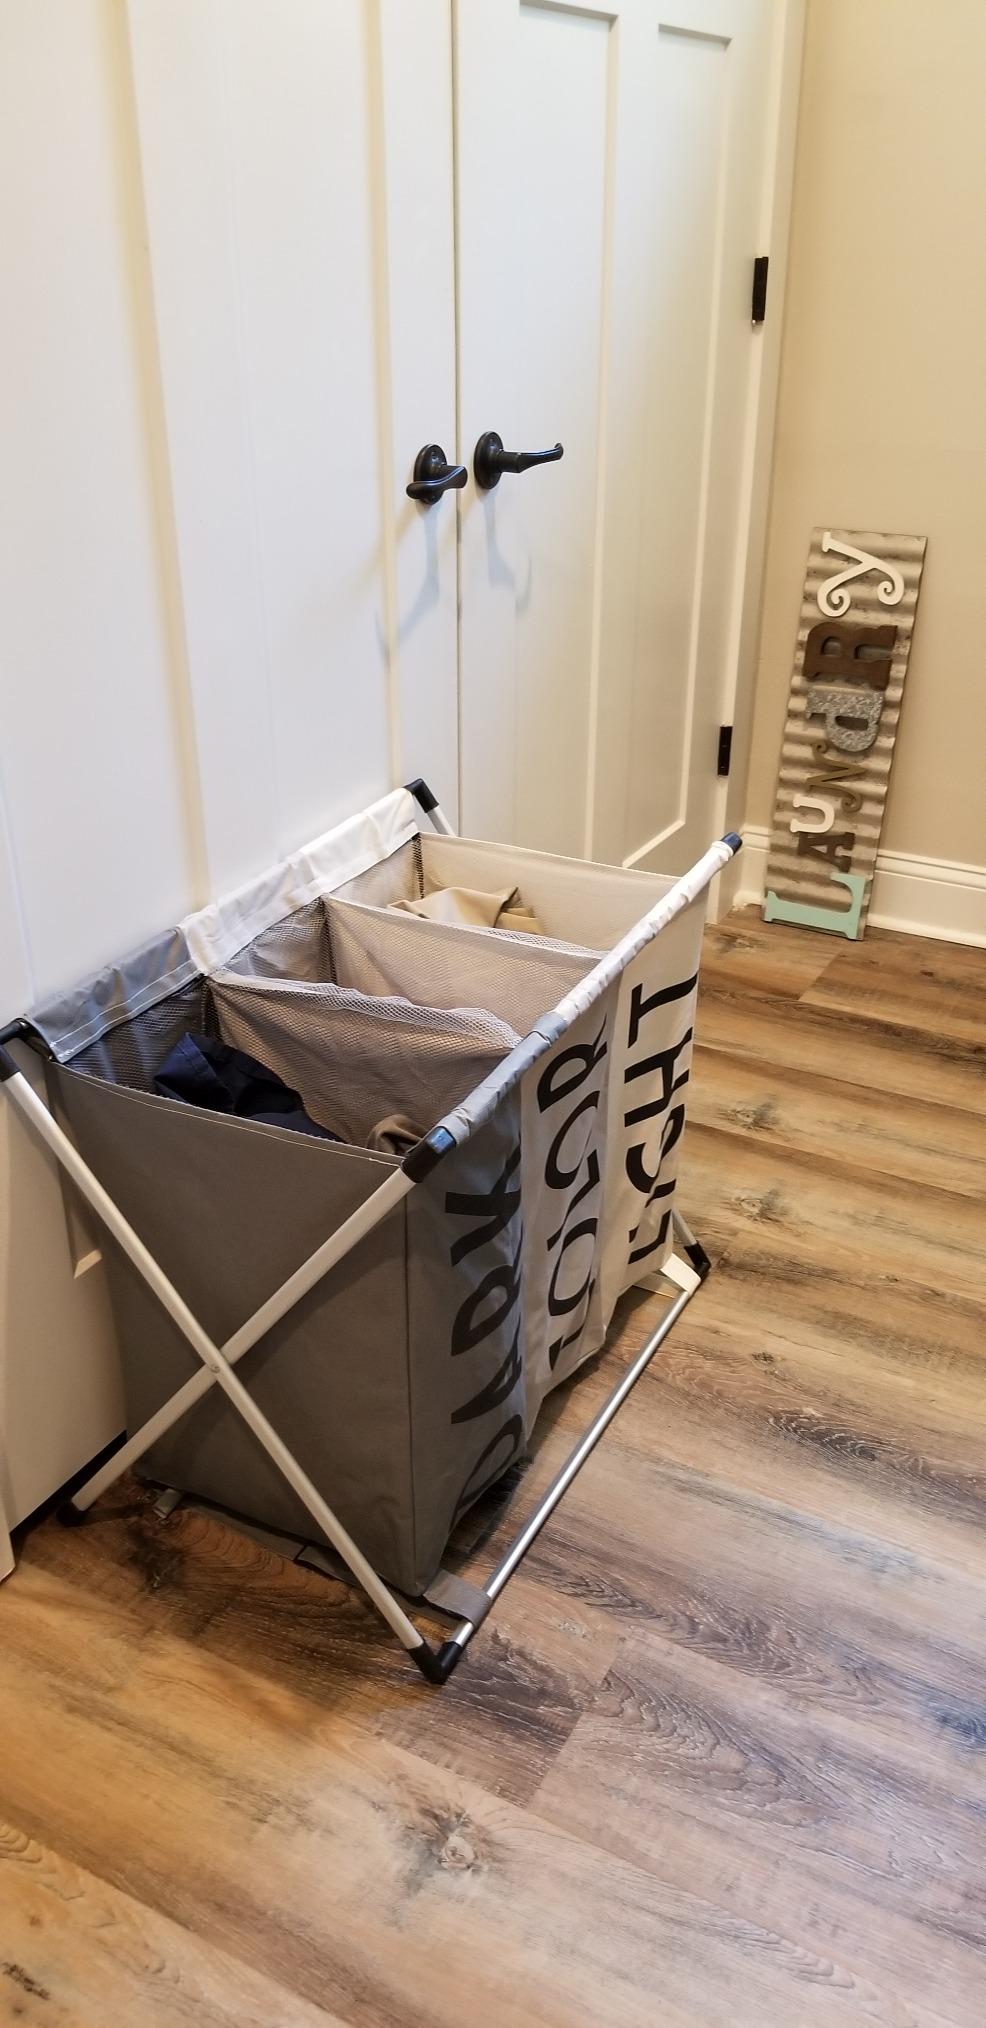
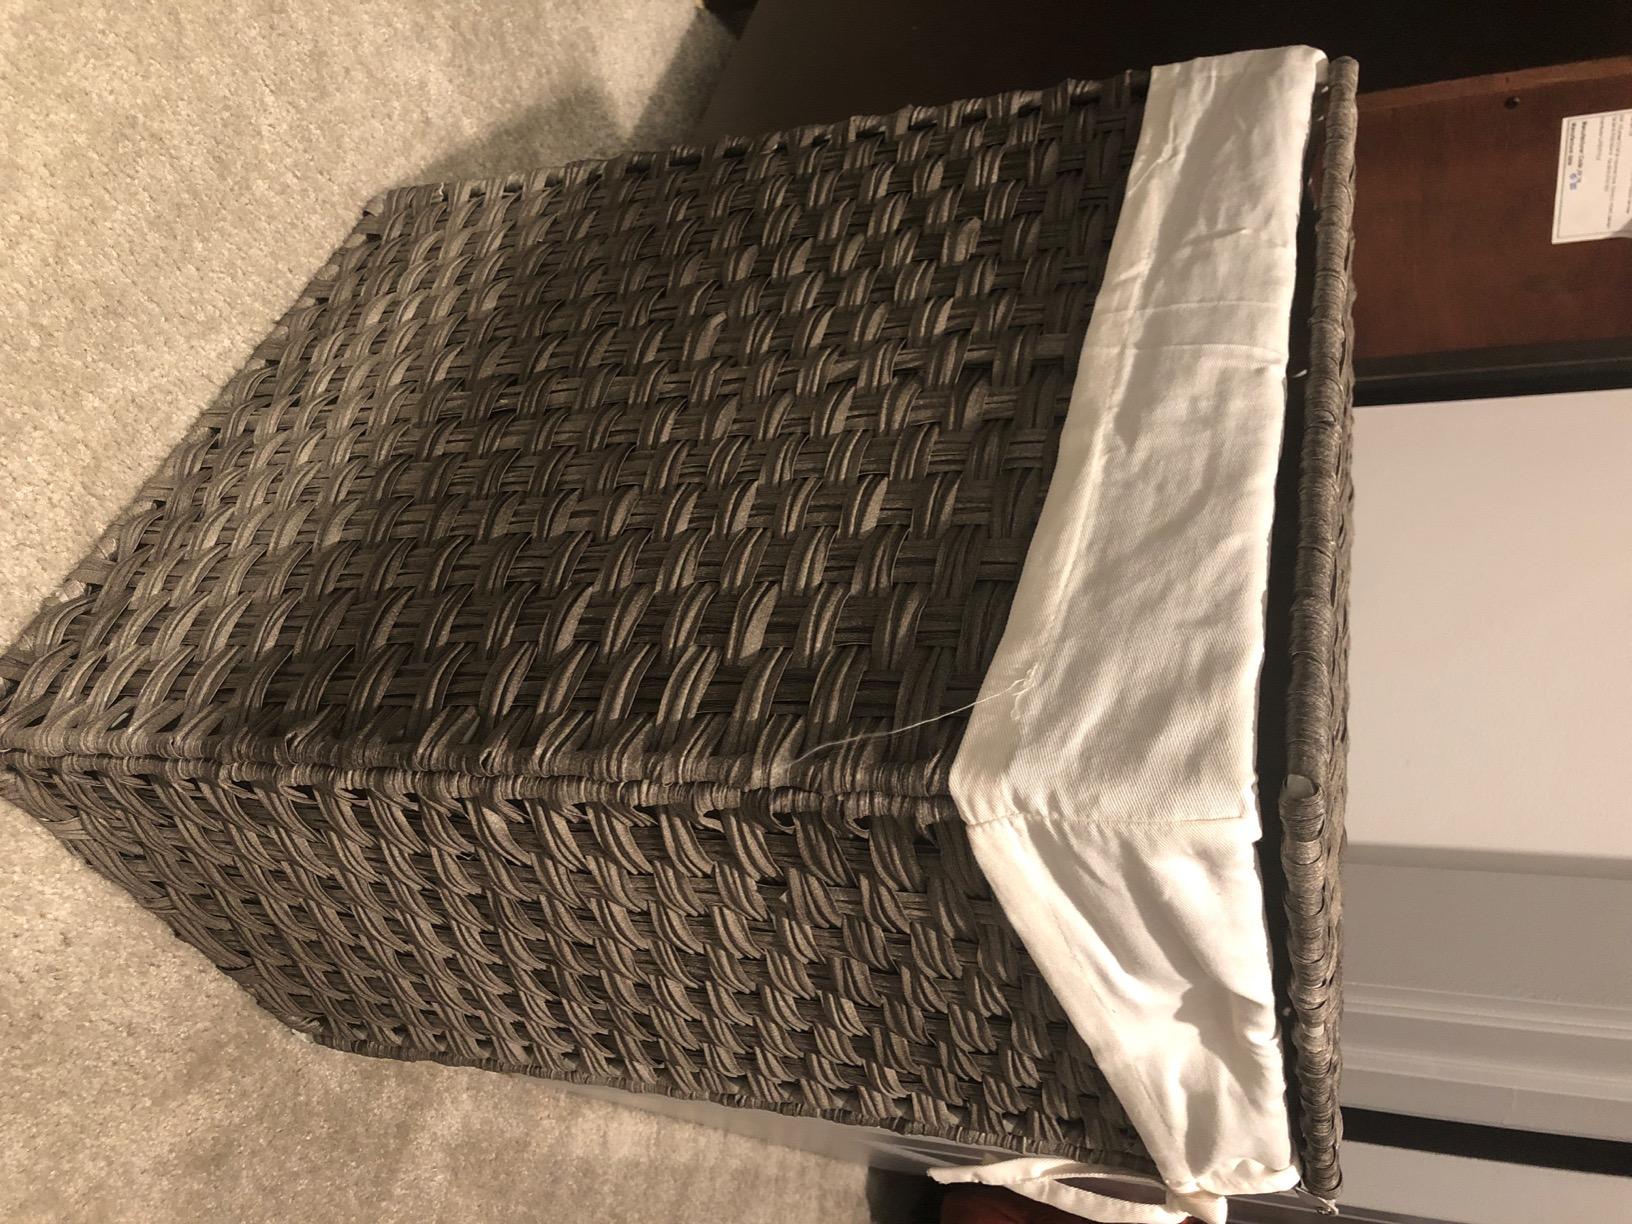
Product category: items_hamper
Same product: no